Roosevelt School (Casper, Wyoming)

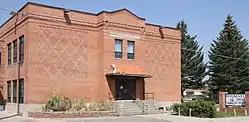

The Roosevelt School in Casper, Wyoming, originally named North Casper School, was designed by leading Wyoming architectural firm Garbutt, Weidner & Sweeney in 1921 and was built in 1922. Need for the school followed from a post-World War I boom in Casper's economy and population, connected to a boom in the petroleum industry there. The school served as a neighborhood center in an otherwise-neglected area of the town.